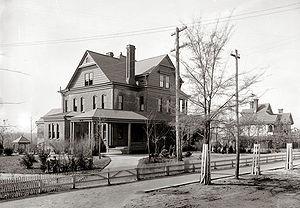
L'université Tuskegee est un établissement faisant partie des universités américaines historiquement noires fondé en 1881 à Tuskegee dans l'Alabama, sous le nom du Tuskegee Institute dans l'Alabama et pour devenir en 1985 l'université Tuskegee.